Friars' Crag

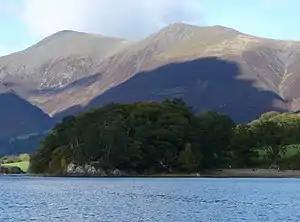
Friars' Crag seen from Derwentwater

Friars' Crag, sometimes spelled Friar's Crag or Friars Crag, is a promontory overlooking Derwentwater near Keswick, Cumbria, in the English Lake District. It is a popular site with visitors and was acquired for the public by the National Trust in the 1920s.